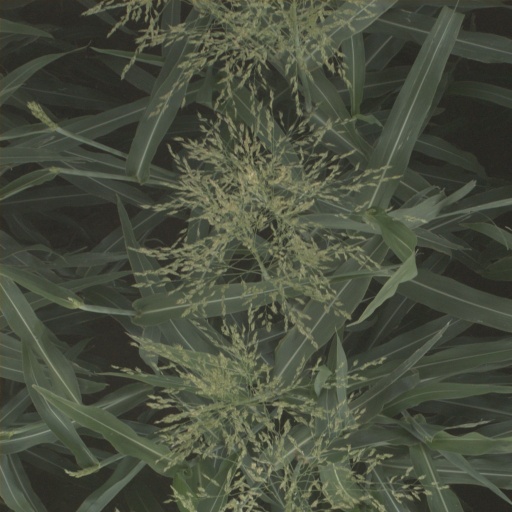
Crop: sorghum